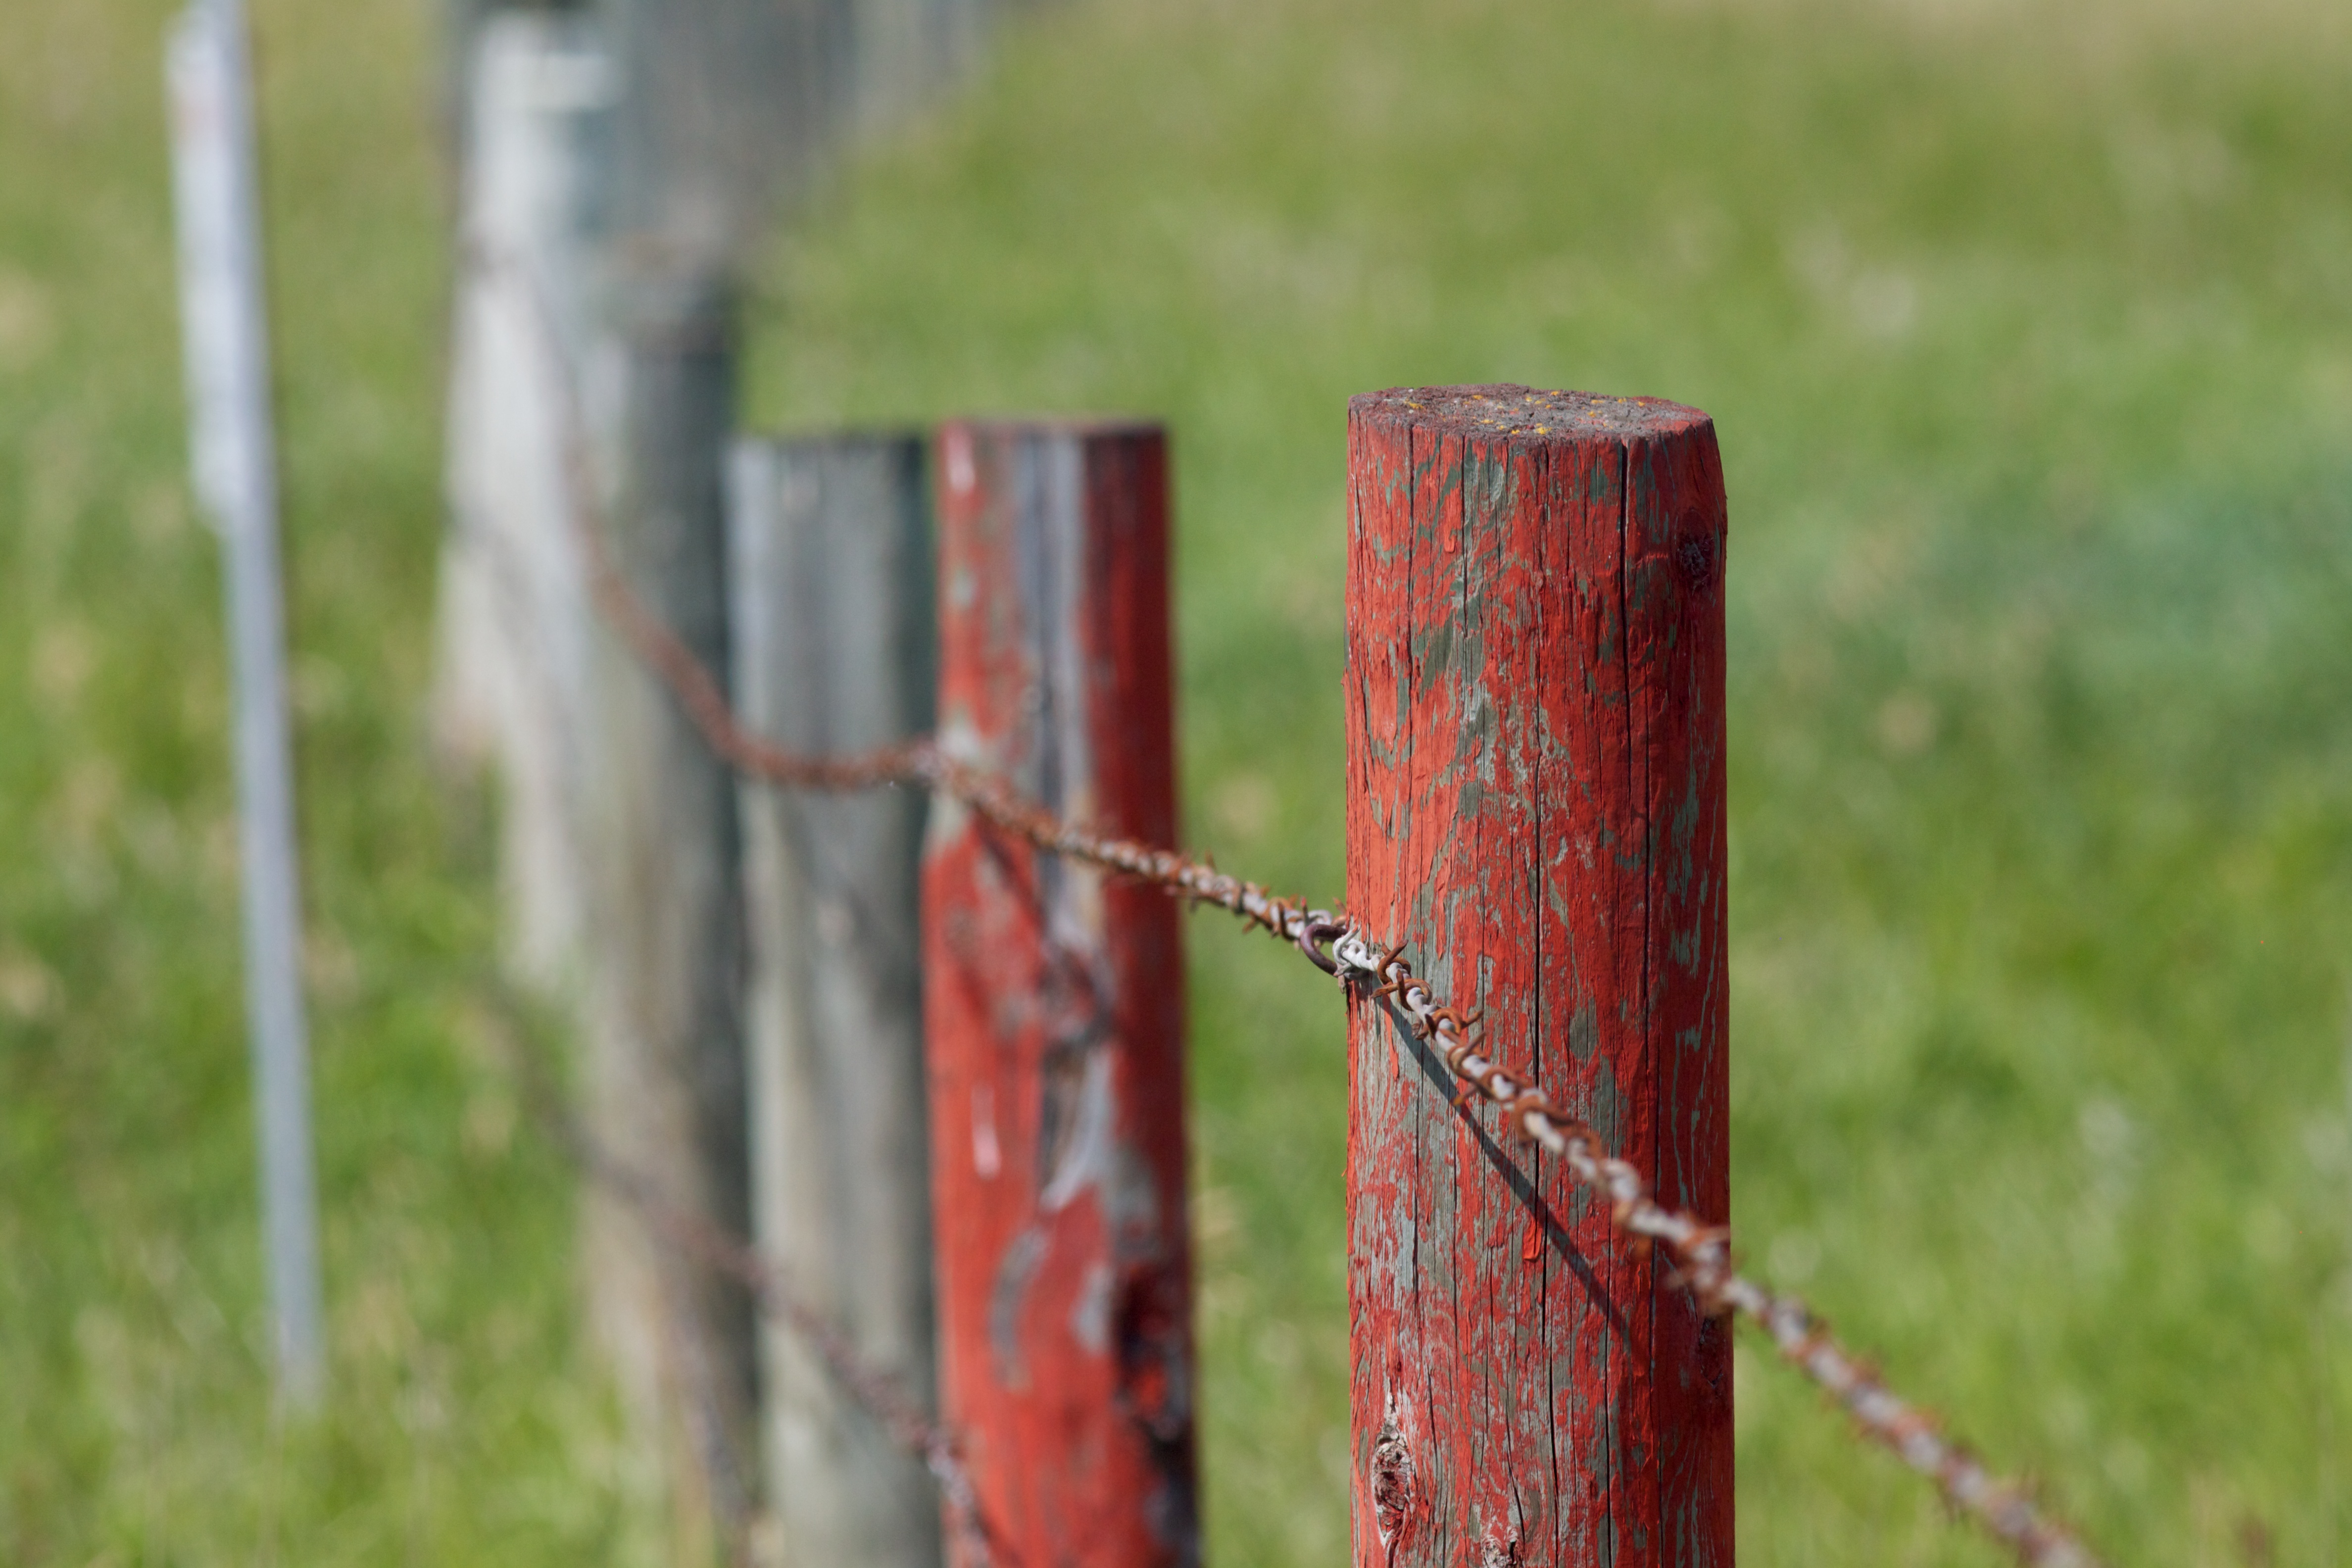
tree, nature, forest, grass, branch, fence, wood, lawn, leaf, trunk, green, red, soil, agriculture, odyssey, man made object, plant stem, woody plant, outdoor structure, home fencing